Juan Manuel de Rosas

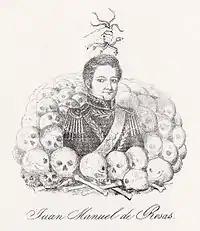
An anti-Rosas drawing published in a newspaper in 1841 or 1842

In addition to purges, banishments and censorship, Rosas took measures against the opposition and anyone else he deemed a threat that historians have considered state terrorism. Terror was a tool used to intimidate dissident voices, to shore up support among his own partisans and to exterminate his foes. His targets were denounced, sometimes inaccurately, as having ties to Unitarians. Those victimised included members of his government and party who were suspected of being insufficiently loyal. If actual opponents were not at hand, the regime found other targets that were punished to make an example. A climate of fear was used to create unquestioning conformity to Rosas' dictates.